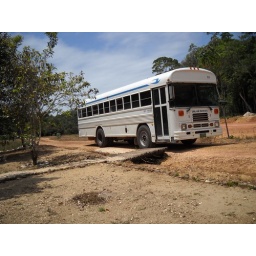
Our tour bus (a modified school bus) and the dirt road we rode in on.